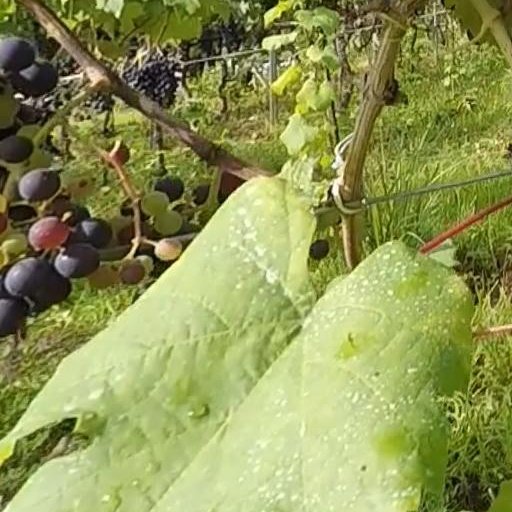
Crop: grape